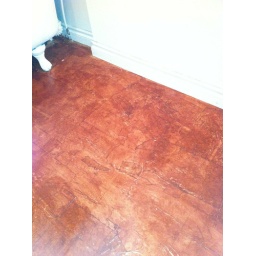
Fleather (faux leather) floor in bath